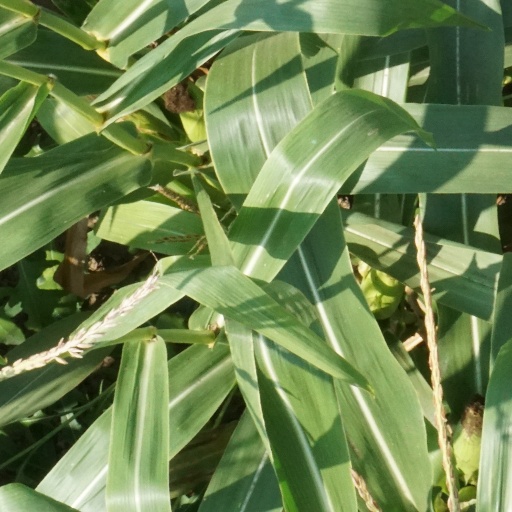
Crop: maize; corn